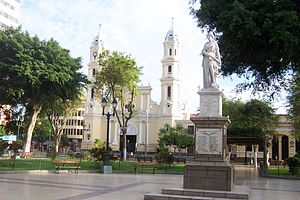
Peru / Demografi / Mest befolkede storbyområder
Piura
Peru, officielt Republikken Peru, er et land i det vestlige Sydamerika. Det grænser op til Ecuador og Colombia mod nord, Brasilien mod øst, Bolivia mod sydøst, Chile mod syd og Stillehavet mod vest. Peru er et af kun 17 lande, der har en ekstremt høj grad af naturlig biodiversitet, og de zoologiske habitater og botaniske levesteder strækker sig fra Stillehavsregionens tørre sletter i vest til det tropiske Amazonbassin i øst. Andesbjergene strækker sig fra nord til sydøst.